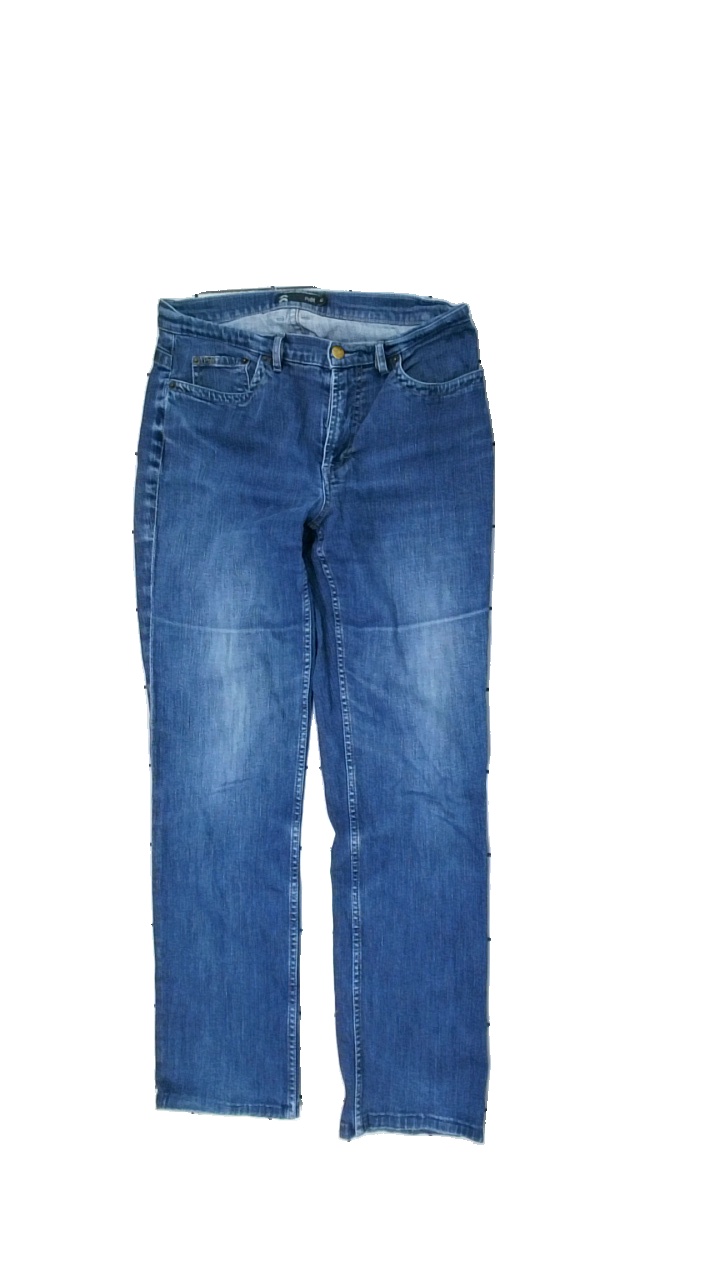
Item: Jeans (Ladies)
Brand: Pret
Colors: Blue
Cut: Regular
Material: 100% Cotton
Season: All
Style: Denim
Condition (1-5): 2
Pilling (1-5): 5
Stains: Minor
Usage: Recycle
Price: <50